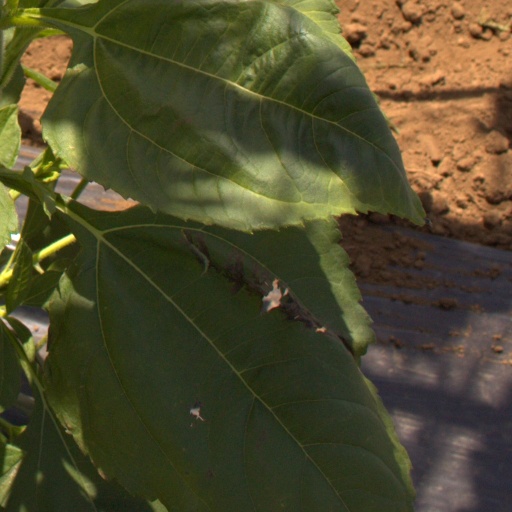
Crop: Jerusalem artichoke